Belén Hoyo Juliá

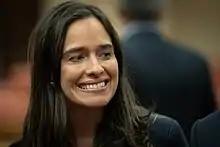

Belén Hoyo Juliá (Valencia, Spain, 5 May 1984) is a Spanish politician who belongs to the People's Party (PP).